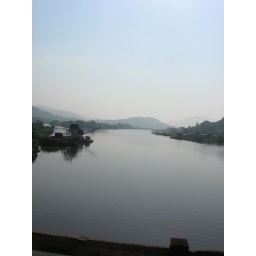
Mangaon-Kaal river under the Veer-Tol bridge